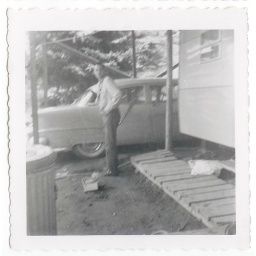
0037 - Man standing by car